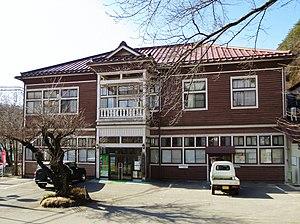
Naganohara est un bourg du district d'Agatsuma, dans la préfecture de Gunma, au Japon.